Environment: real
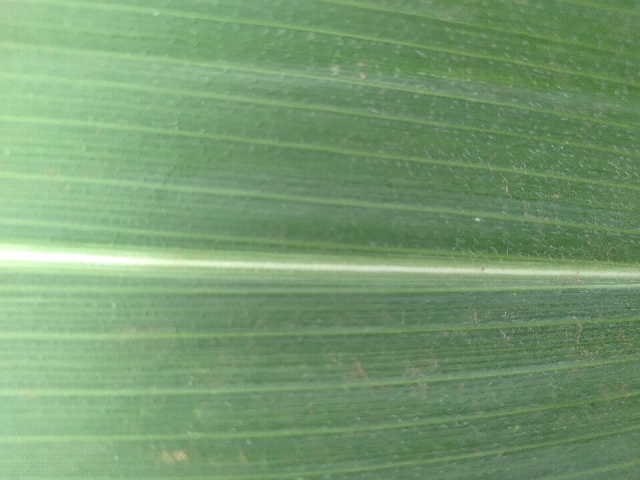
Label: healthy